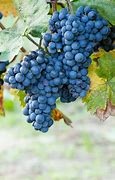
Label: grape